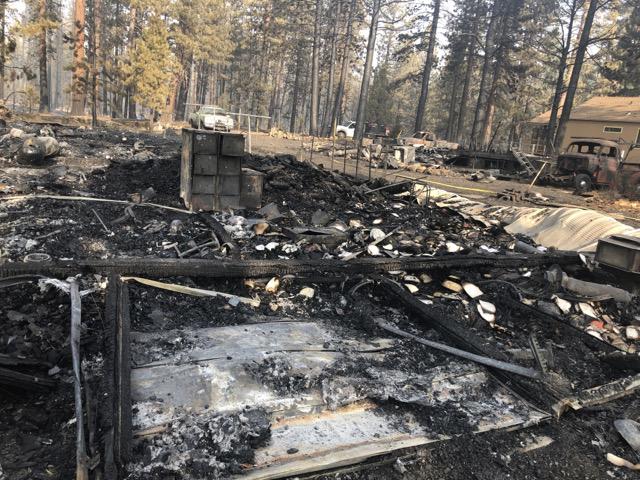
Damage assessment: destroyed